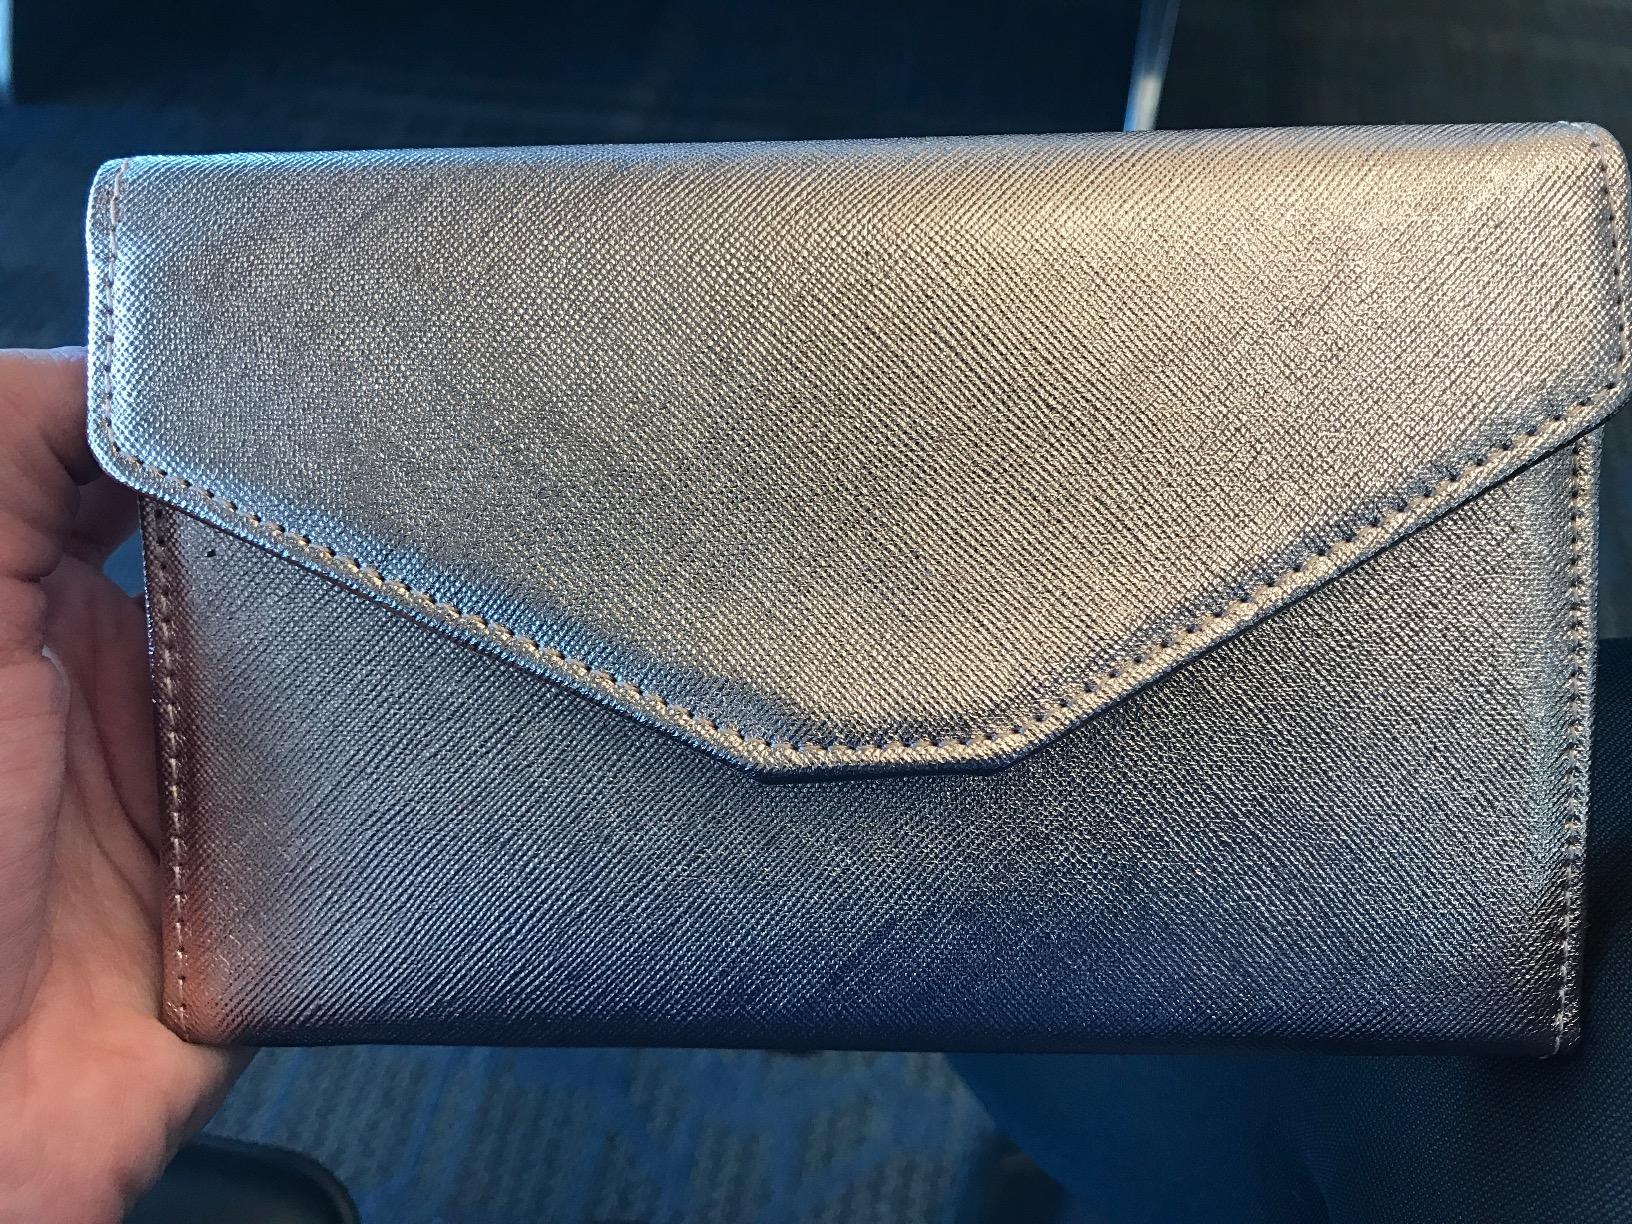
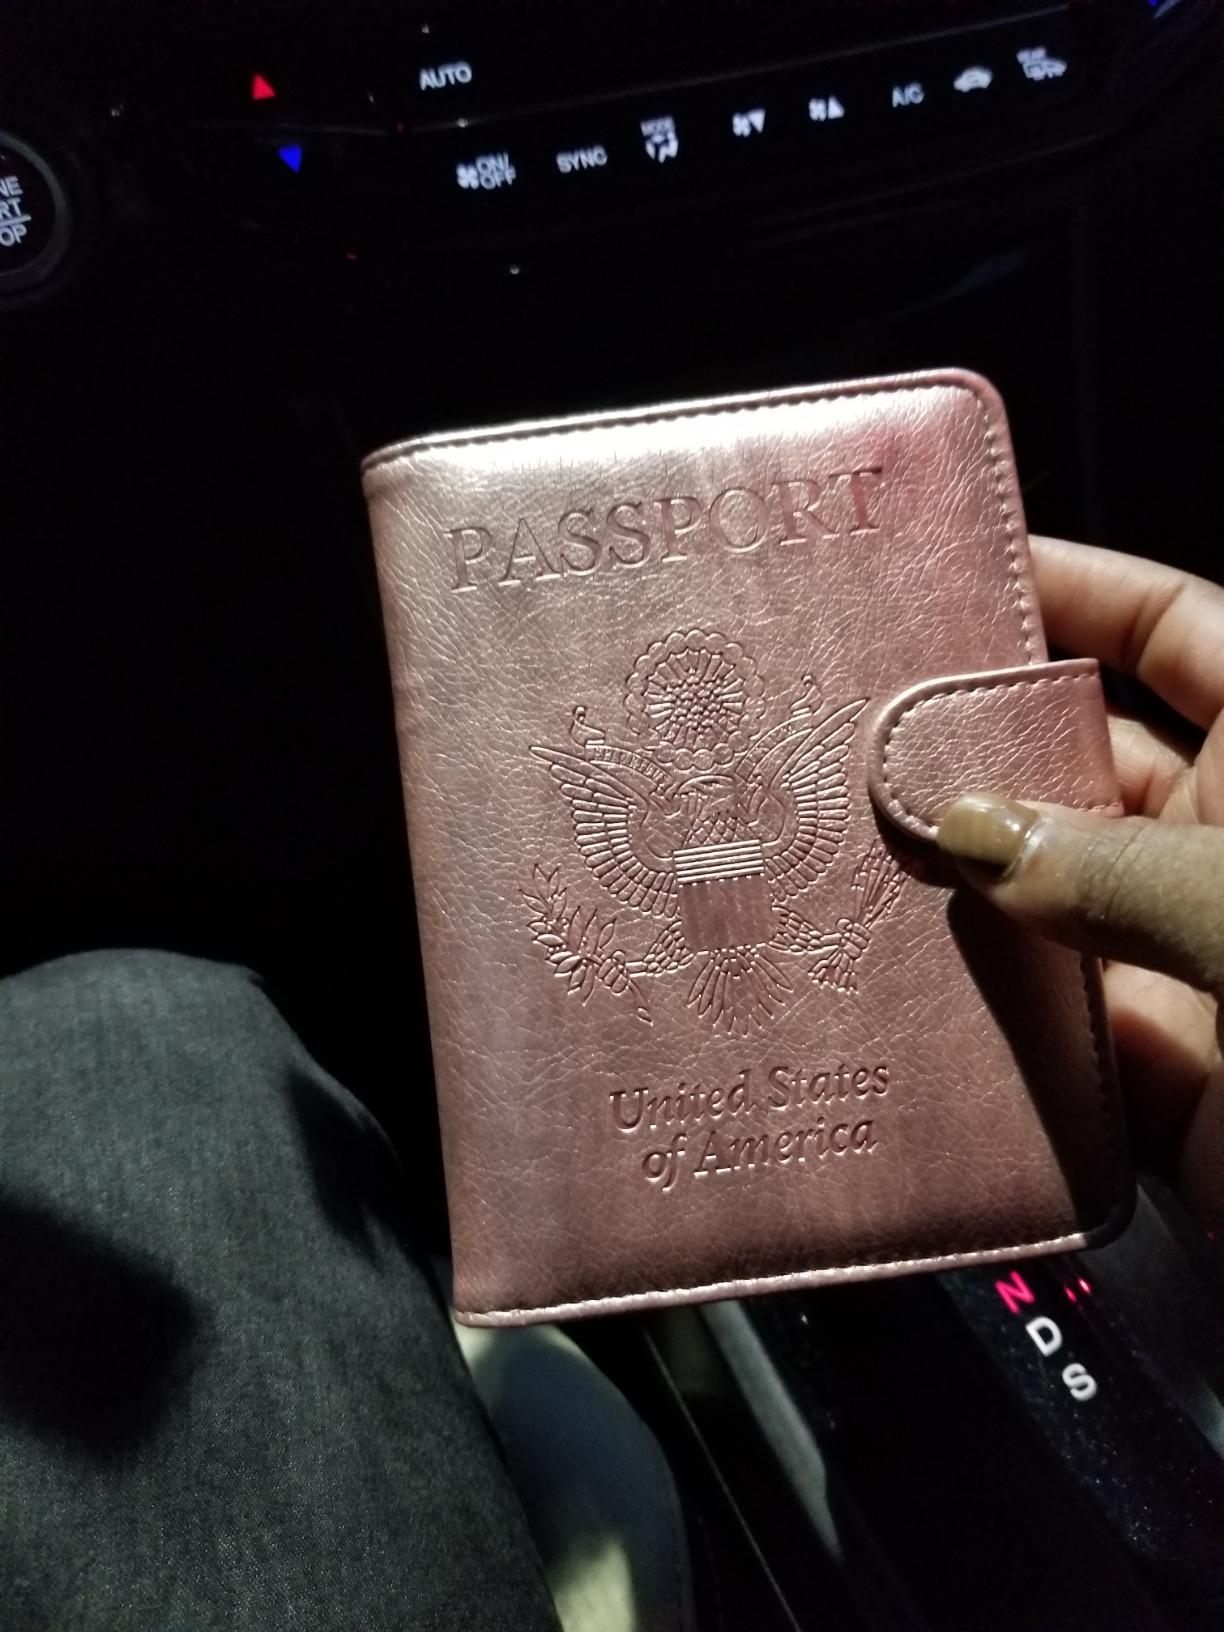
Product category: accessories_wallet
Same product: no